Nikolai Pavlovich Schmidt

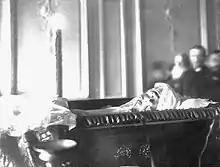
The body of Nikolai Pavlovich Schmidt on display after his death

Nikolai Pavlovich Schmidt (Russian: Николай Павлович Шмит; 22 December 1883 – 26 February 1907) was a Russian revolutionary aligned with the Bolsheviks. He was arrested in October 1905 during the 1905 Revolution. He apparently committed suicide in suspicious circumstances whilst in prison expecting imminent release. Others researchers claimed that he was intentionally killed. Before that he was tortured in order to obtain self-evidence against him on his role in 1905 Revolution.